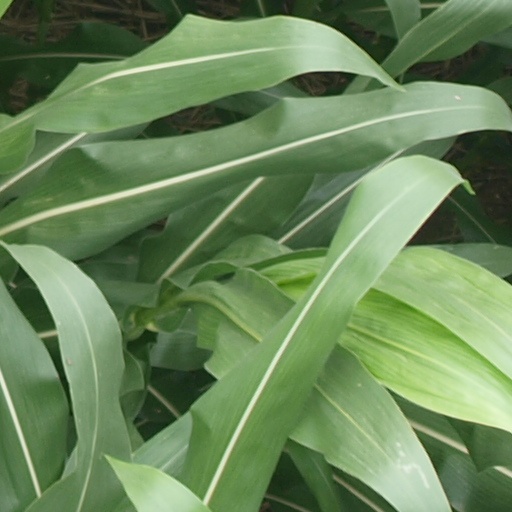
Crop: maize; corn